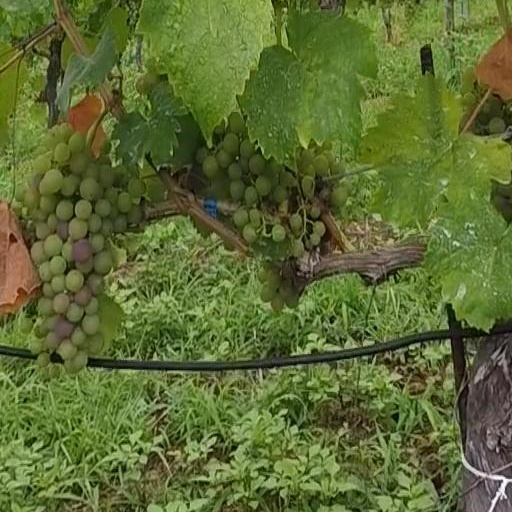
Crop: grape